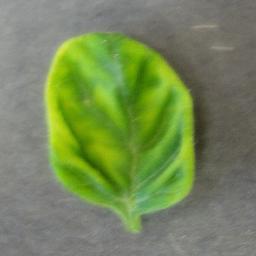
Label: Tomato___Tomato_Yellow_Leaf_Curl_Virus